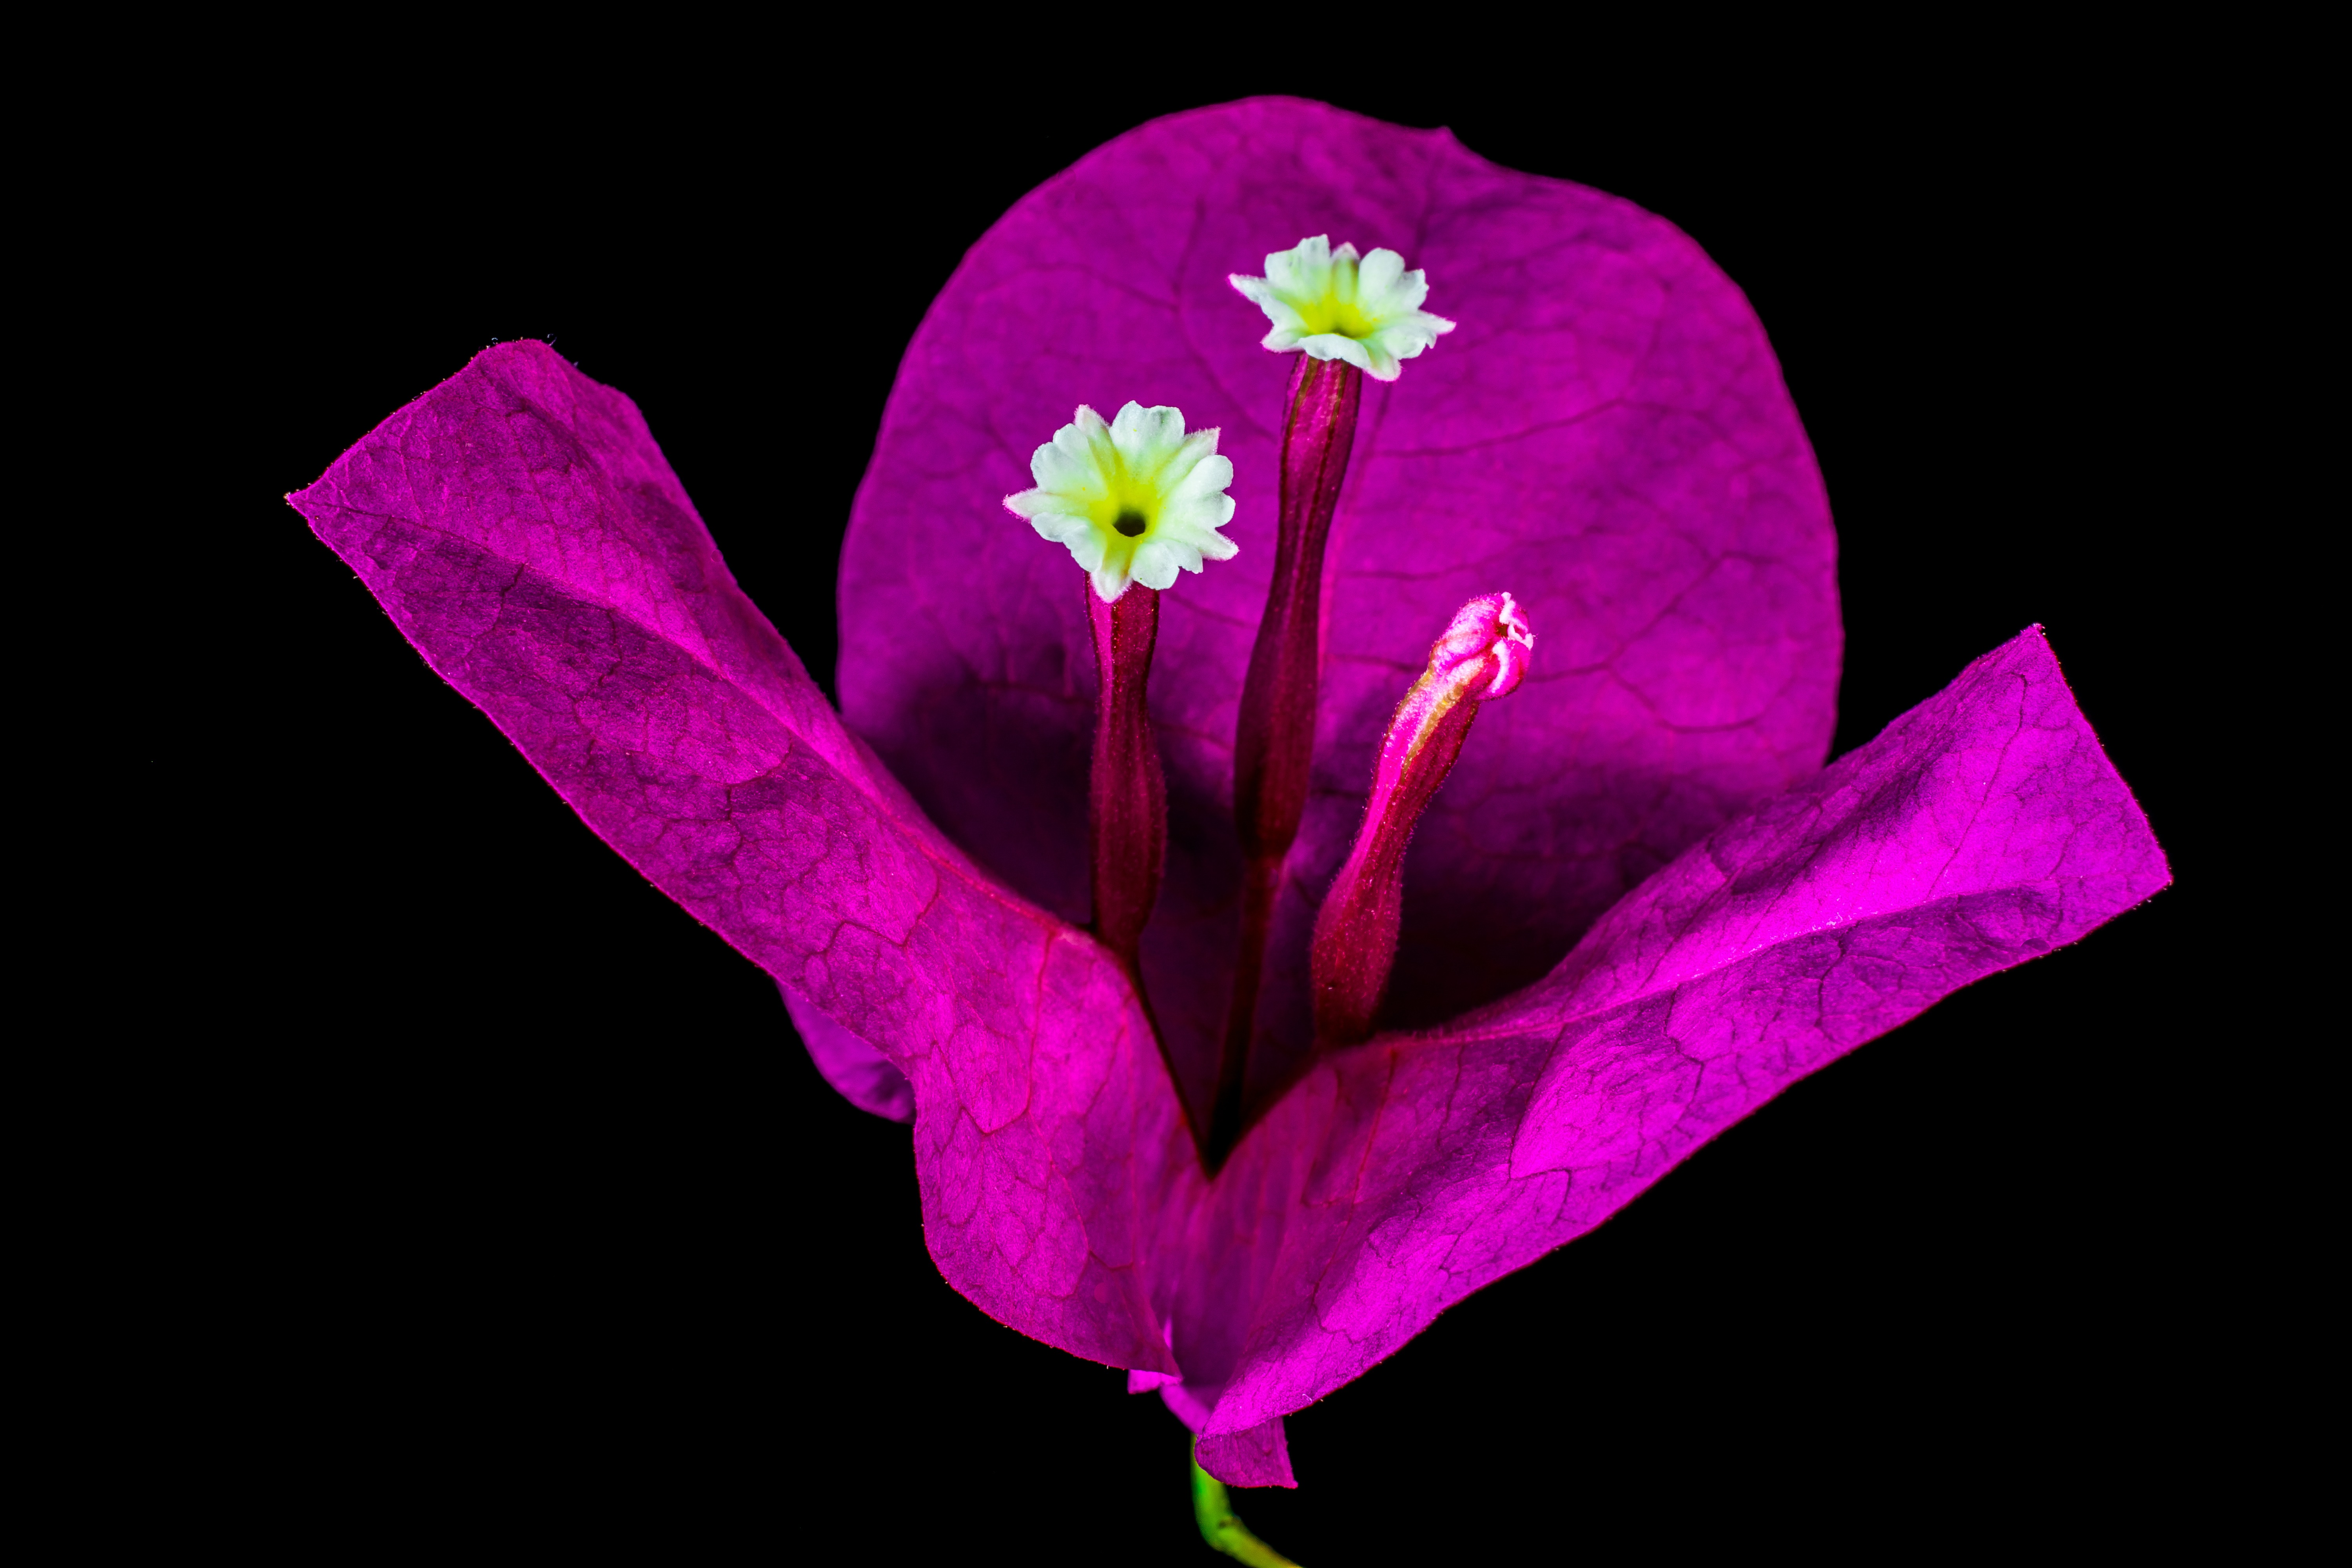
blossom, plant, leaf, flower, purple, petal, bloom, pink, flora, eye, violet, organ, bougainvillea, magenta, macro photography, flowering plant, land plant